I'm Still Here (2010 film)

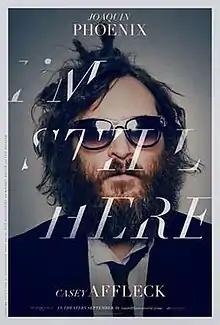
Theatrical release poster

I'm Still Here is a 2010 American mockumentary musical parody film directed by Casey Affleck, and written by Affleck and Joaquin Phoenix. The film follows the real life of Phoenix from the announcement of his retirement from acting through his transition into a career as a hip hop artist. Throughout the filming period, Phoenix remained in character for public appearances, giving many the impression that he was genuinely pursuing a new career.